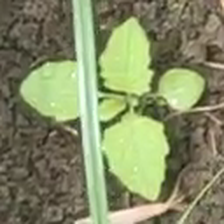
Weed species: Lamber_Quarter_plant(Chenopodium )